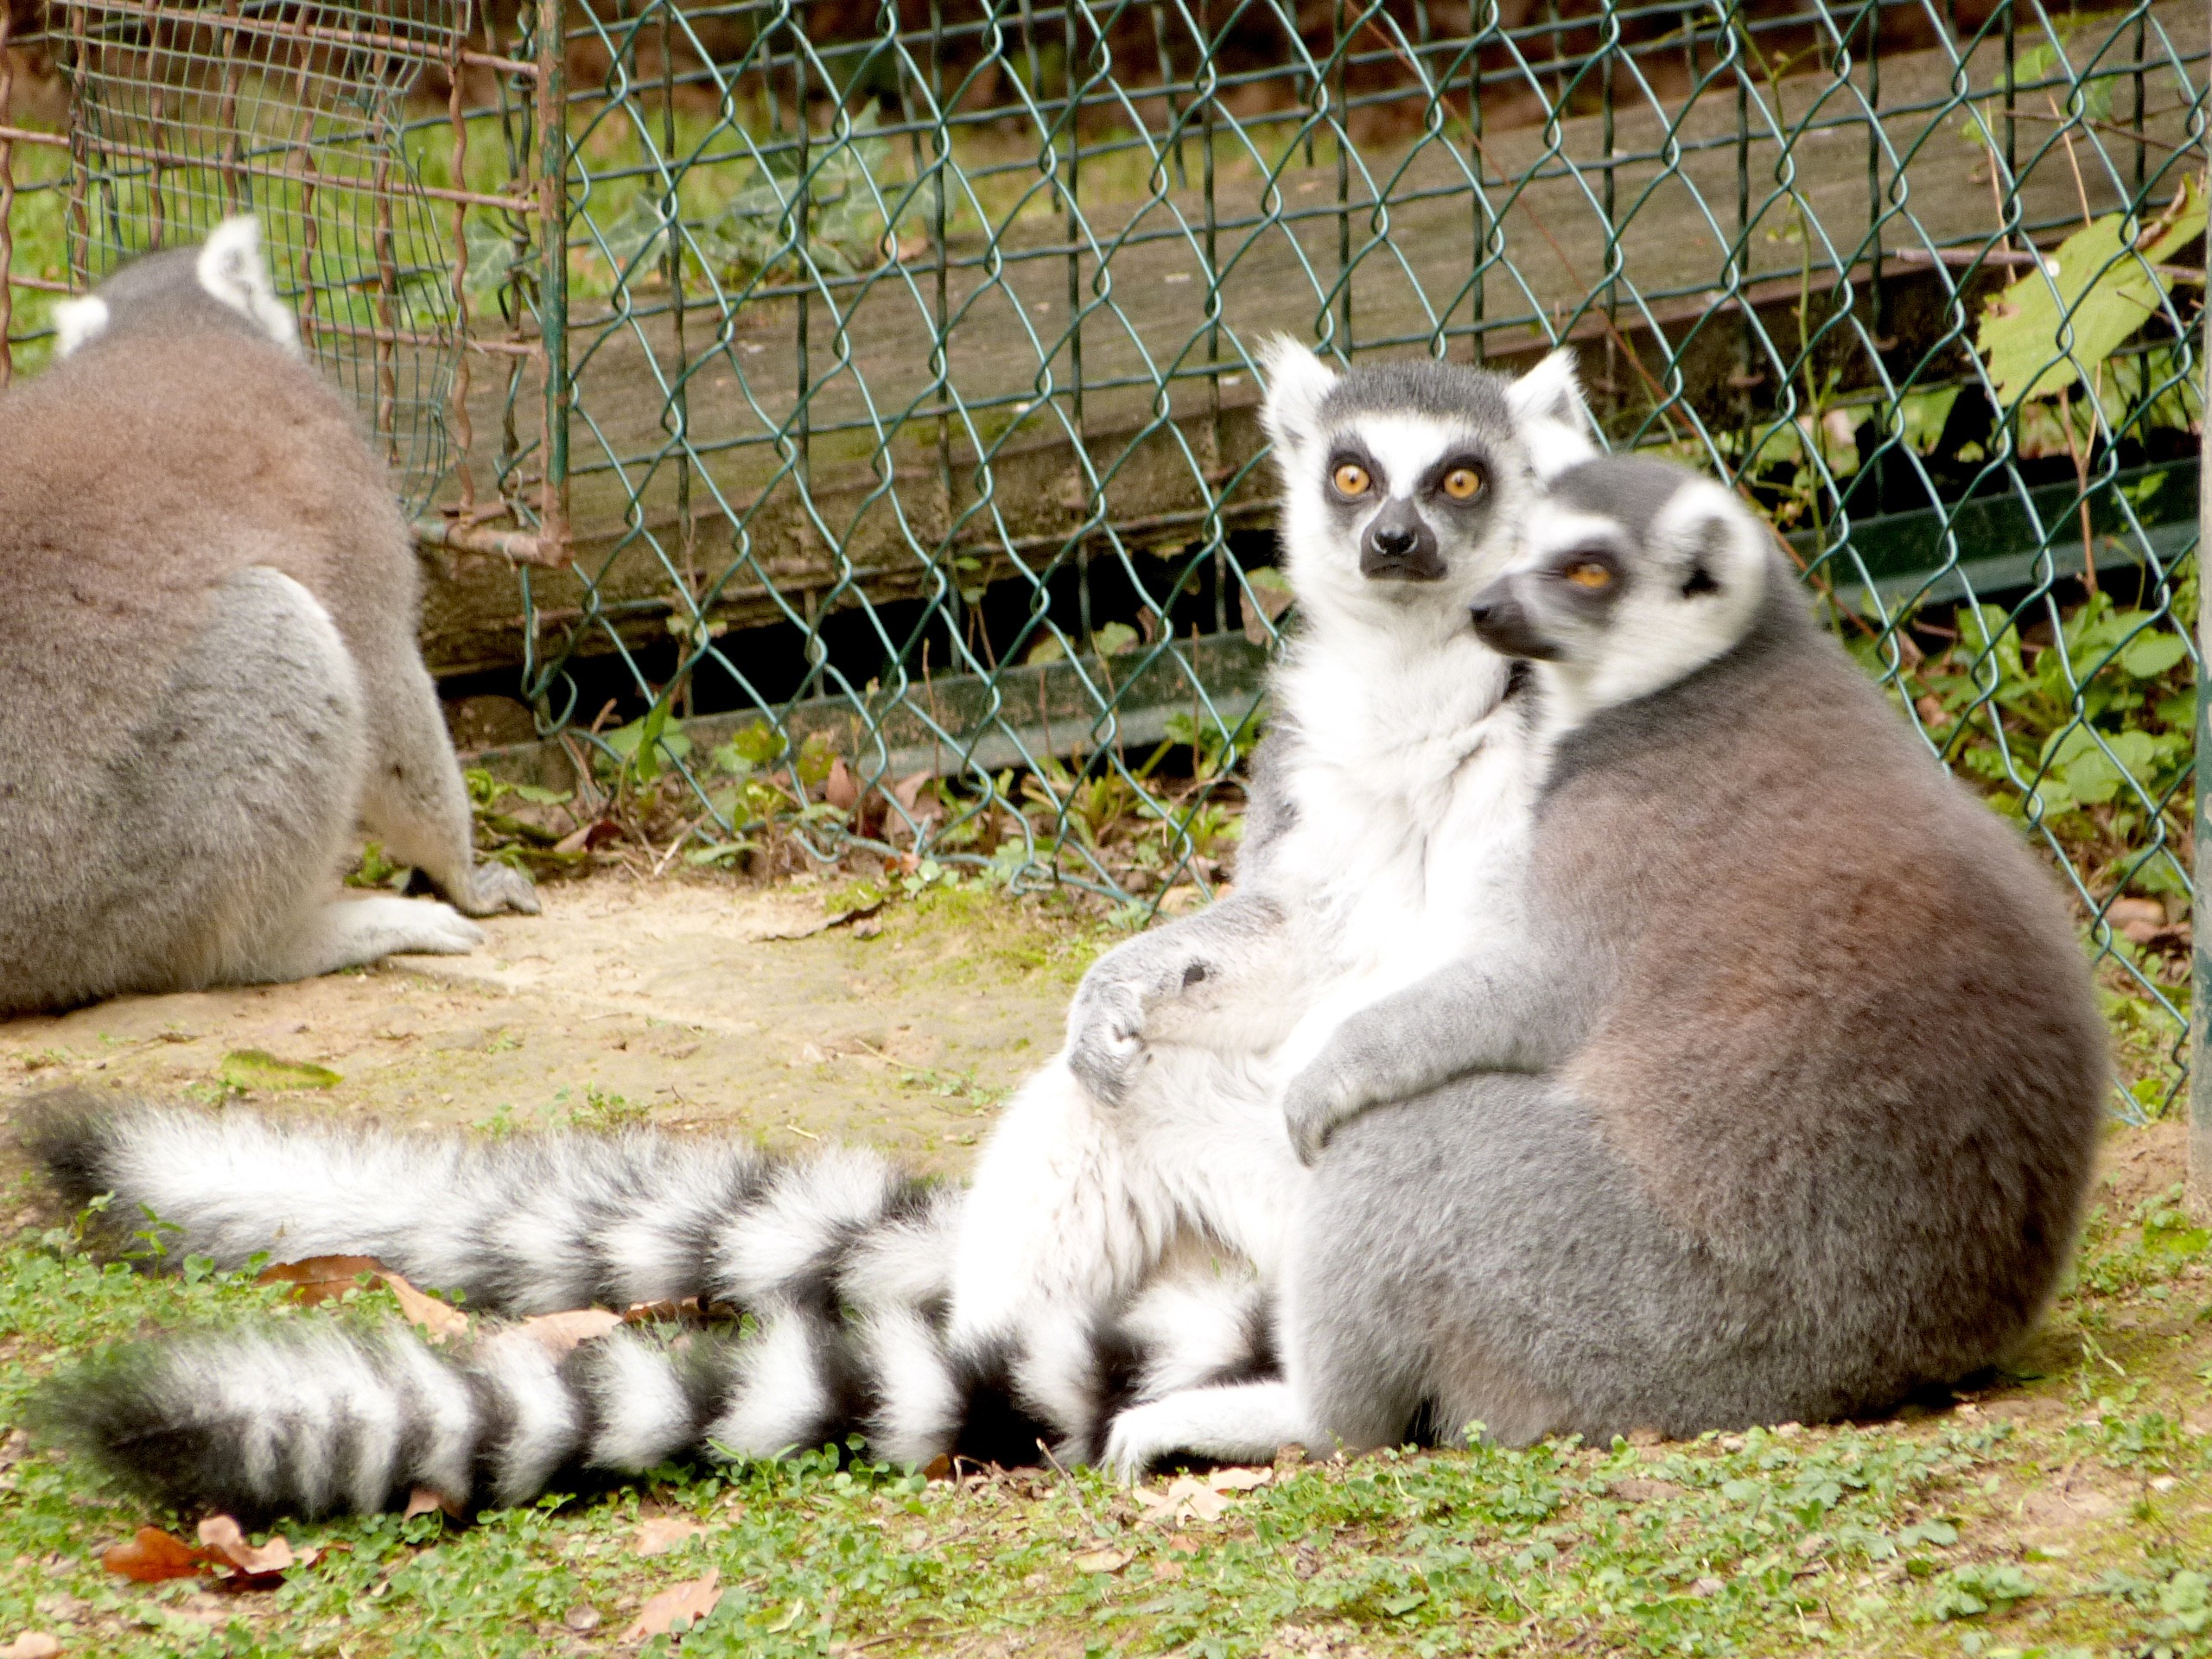
forest, outdoor, wilderness, animal, cute, wildlife, wild, environment, zoo, fluffy, jungle, park, mammal, monkey, fauna, primate, captivity, zoology, rainforest, reserve, madagascar, vertebrate, creature, conservation, exotic, lemur, species, african, safari, ring tailed